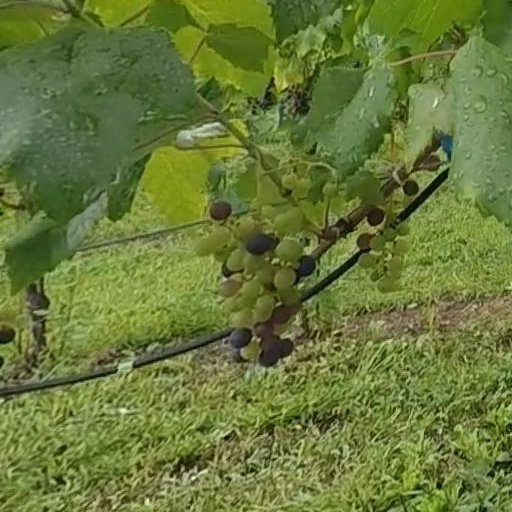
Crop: grape